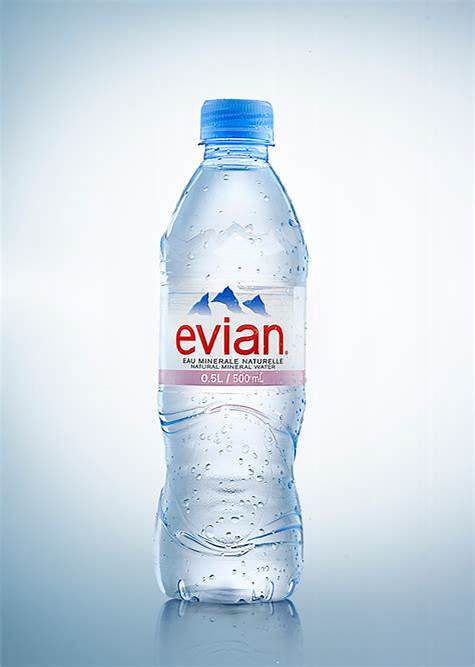
Waste category: plastic